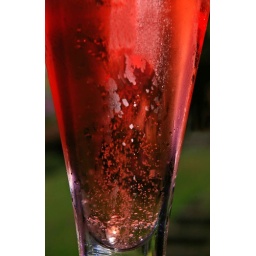
cold pink champagne in the gardens of peacock towers even if it was raining